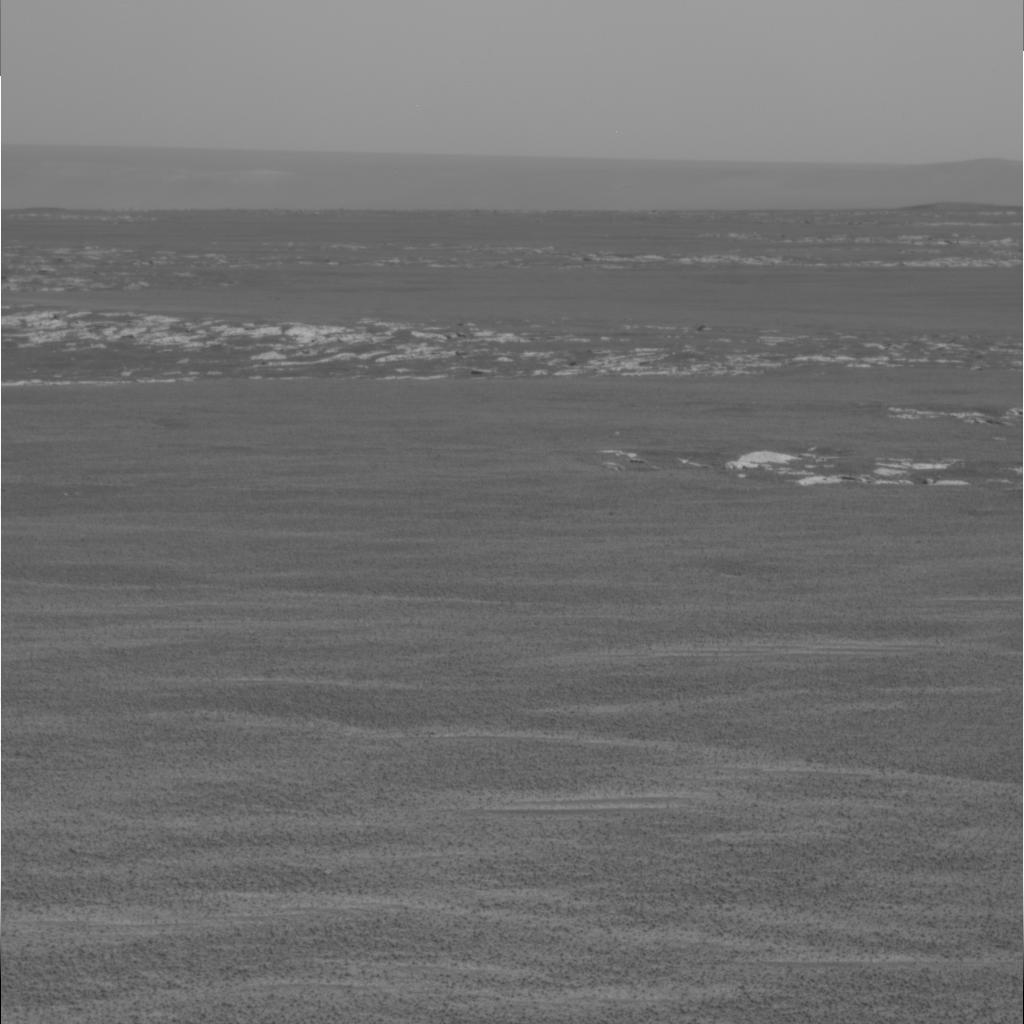
Surface features visible: Rock Outcrops, Dunes/Ripples, Soil, Spherules, Distant Vista, Sky